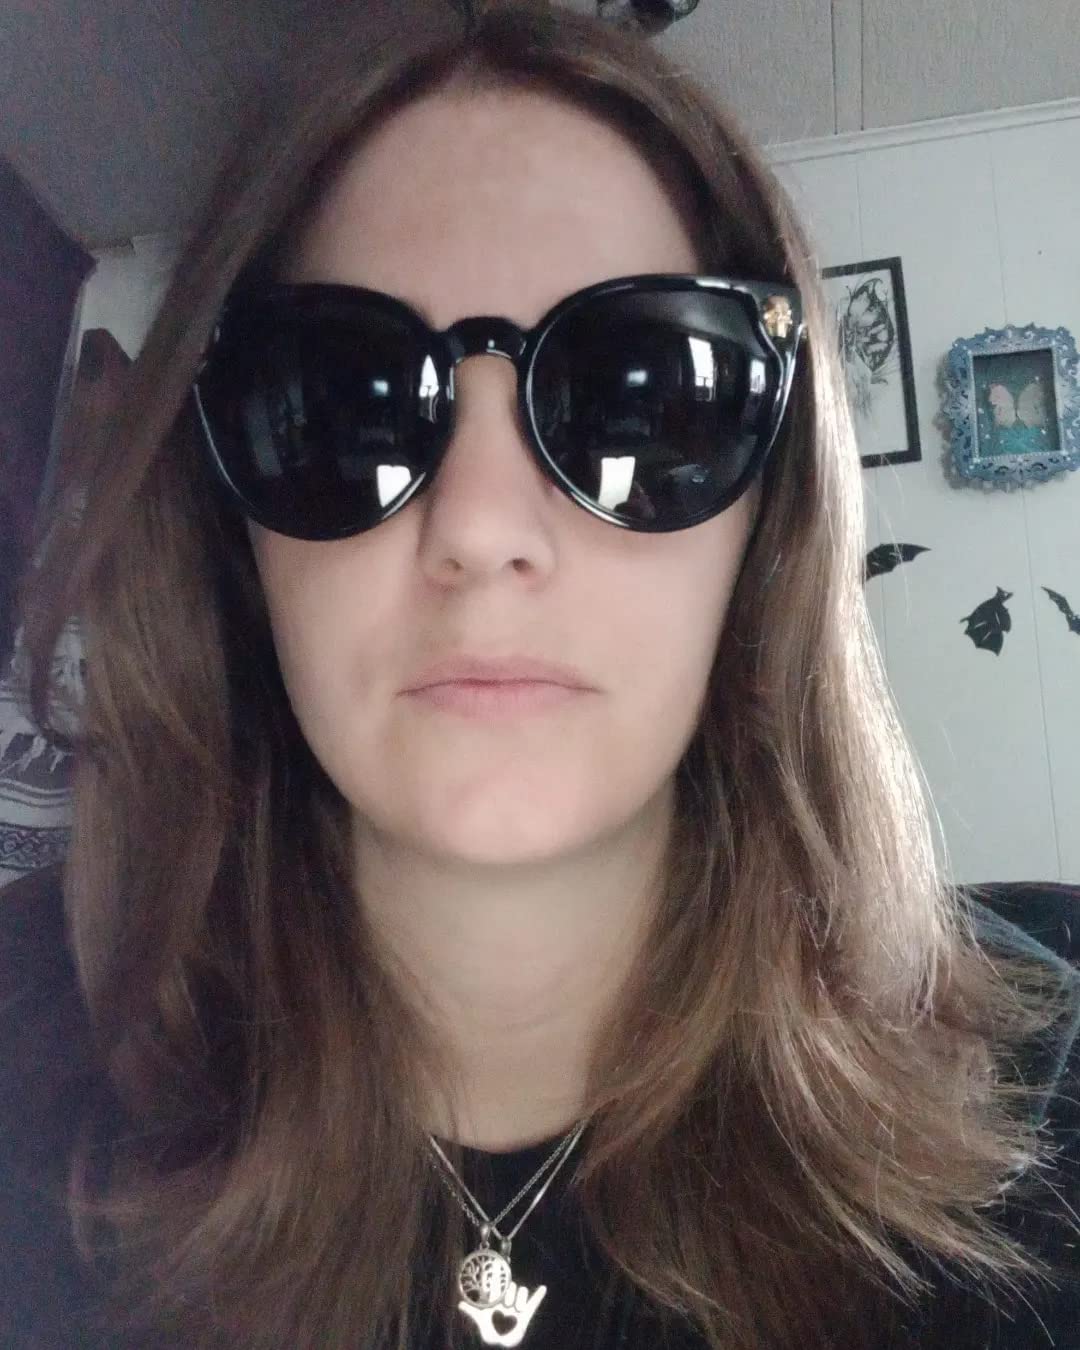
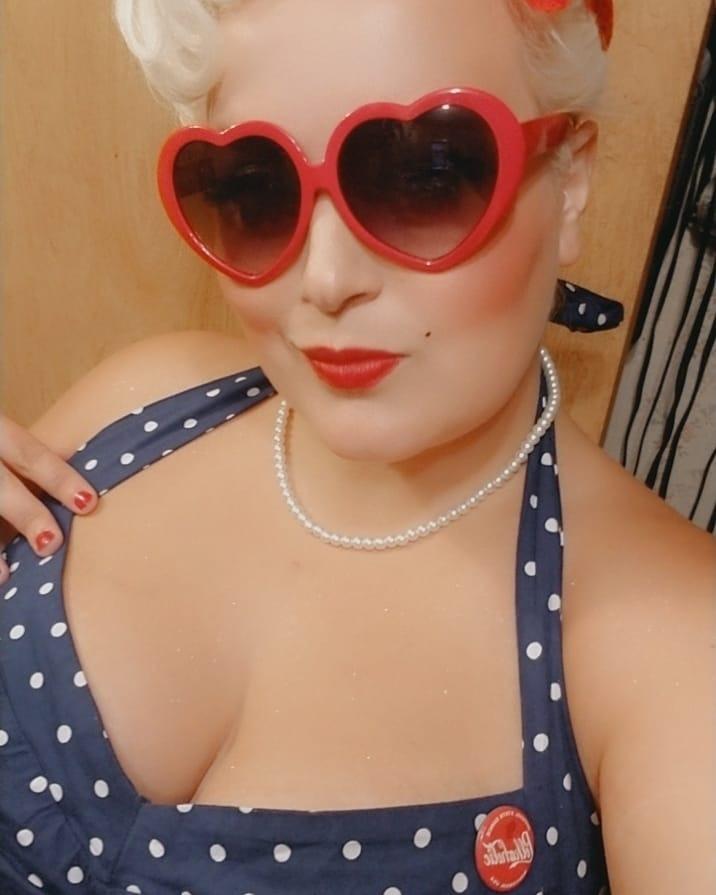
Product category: accessories_sunglasses
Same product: no